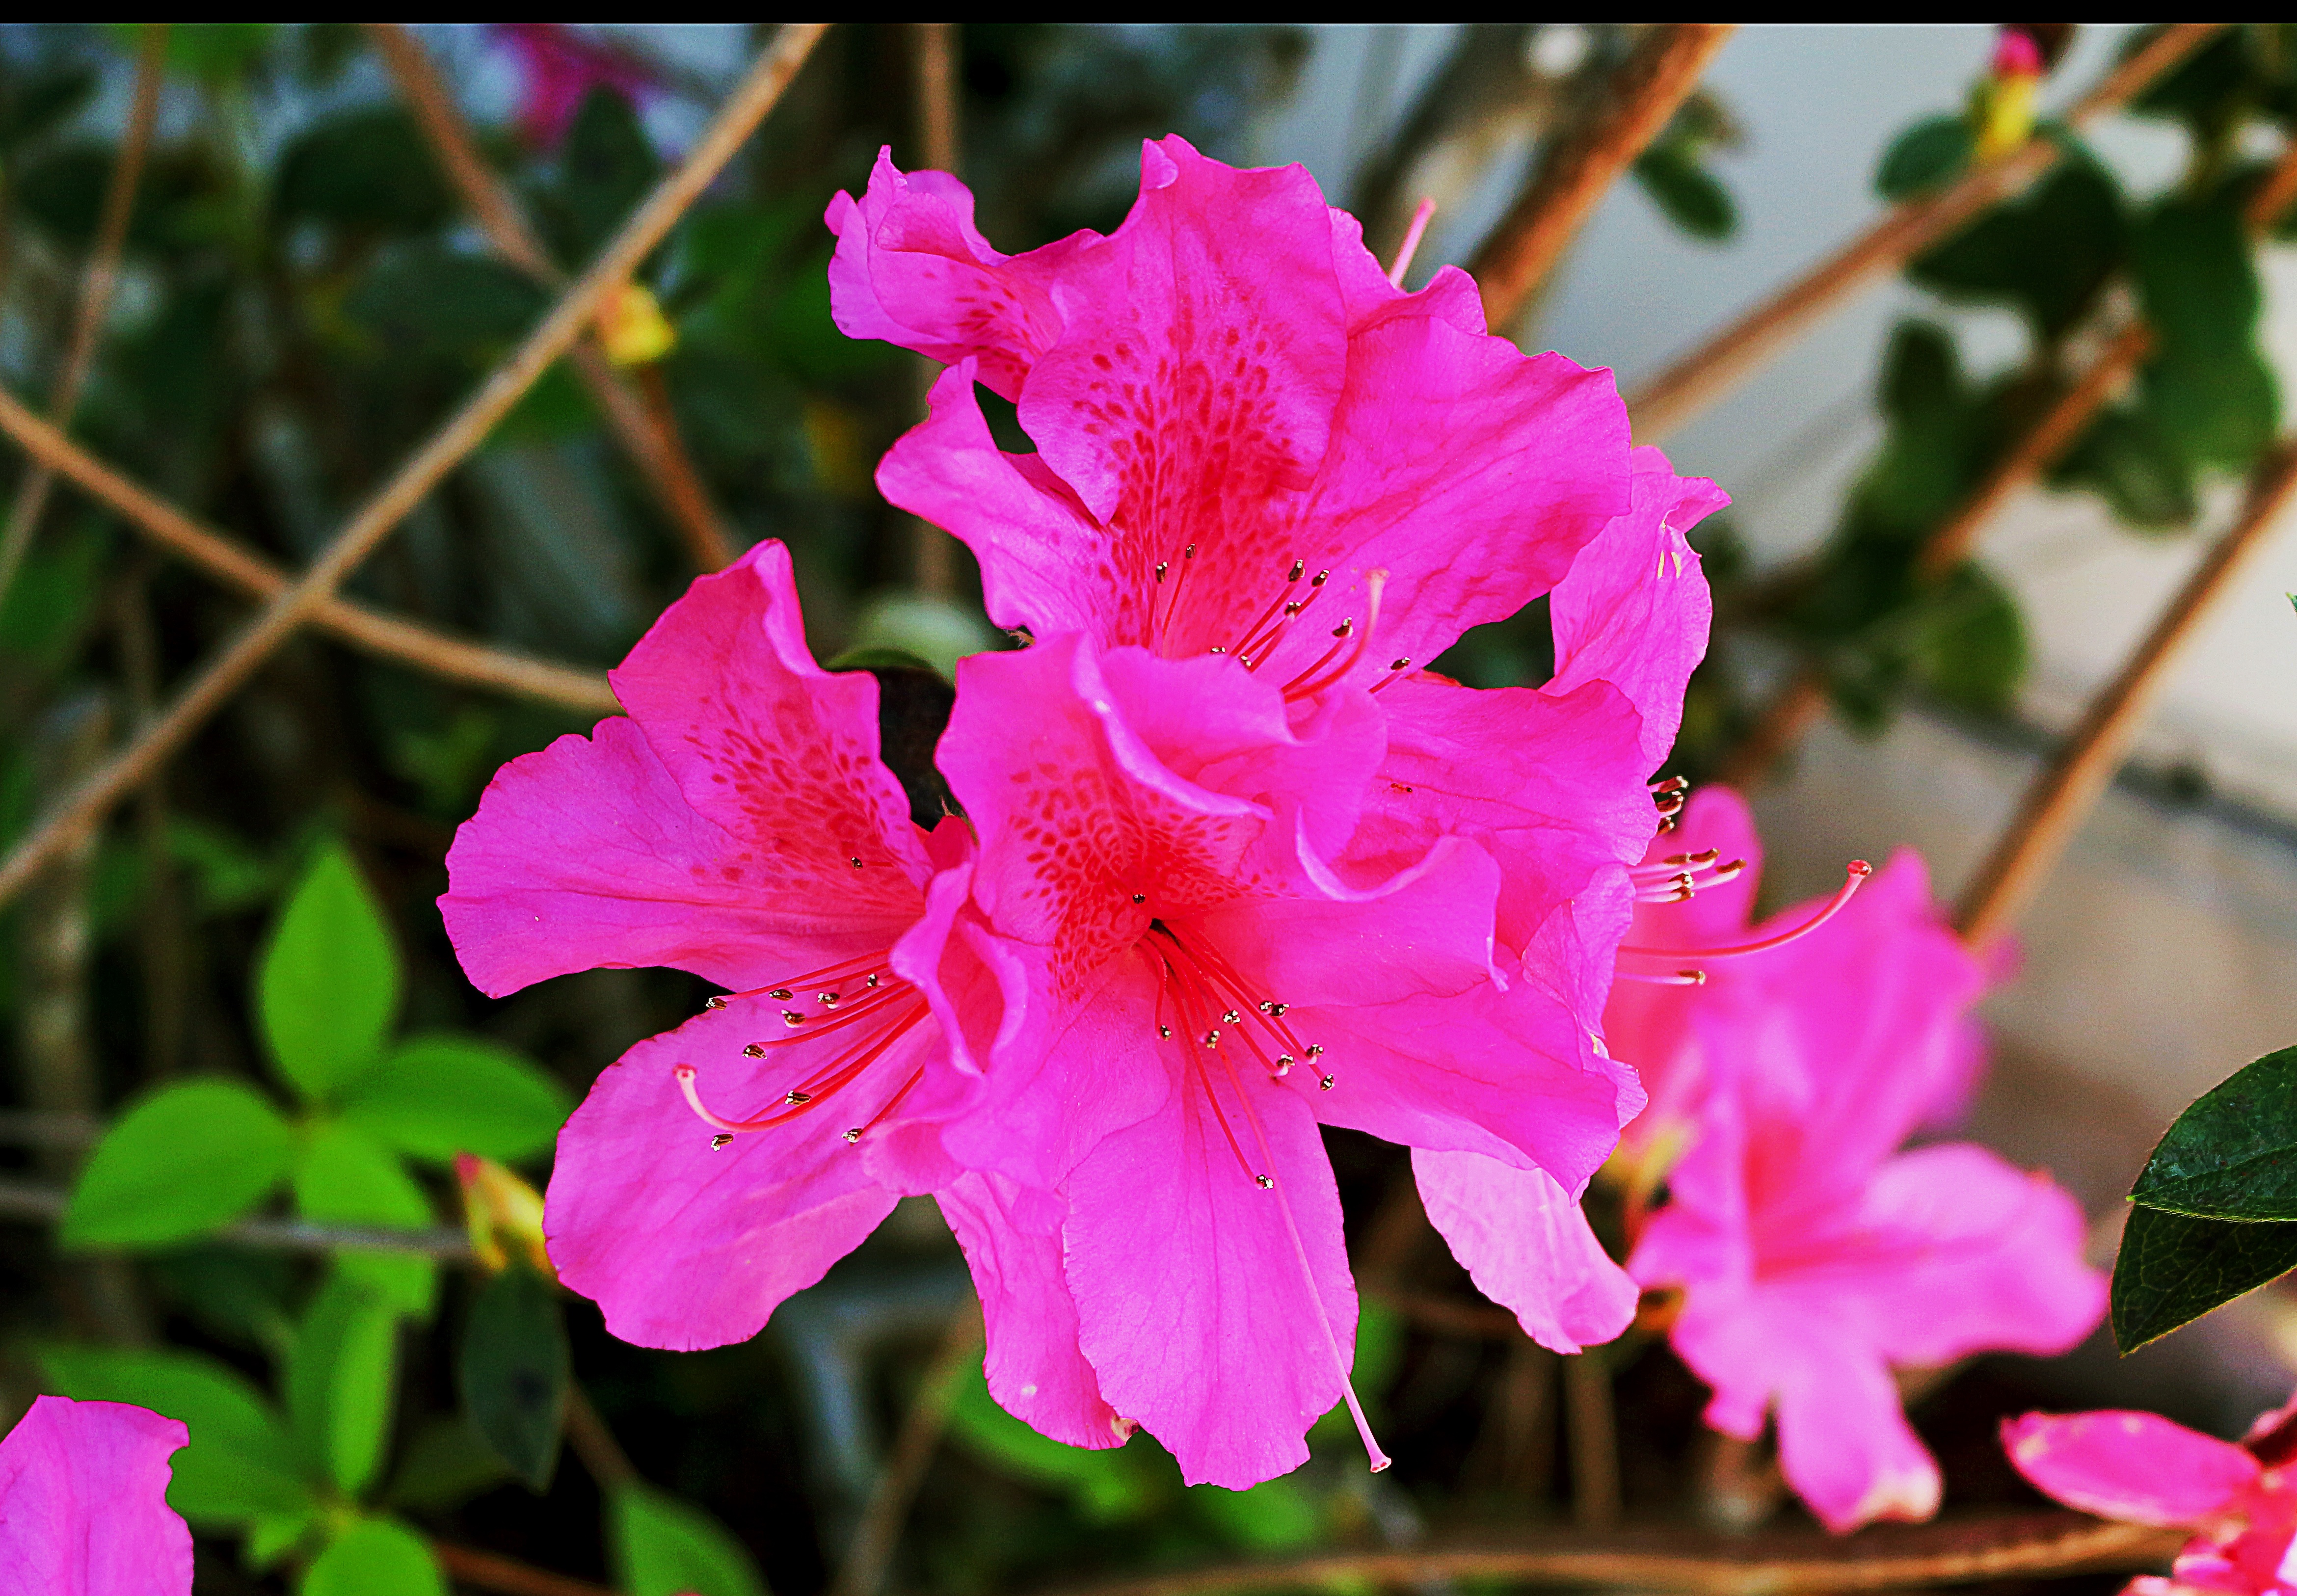
nature, blossom, plant, flower, petal, bouquet, botany, pink, flora, flowers, shrub, branches, pistil, rosa, rhododendron, pistils, azalea, macro photography, flowering plant, woody plant, land plant